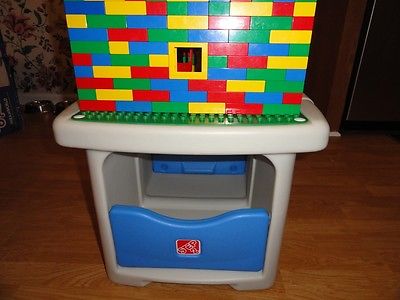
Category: table